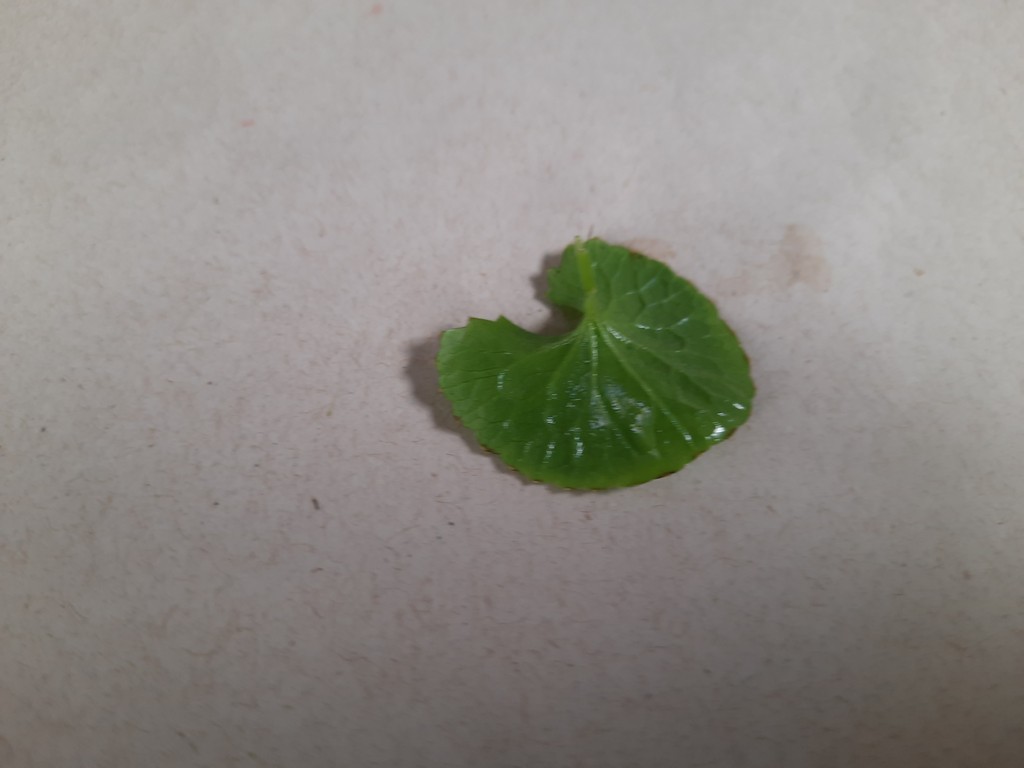
Label: Healthy